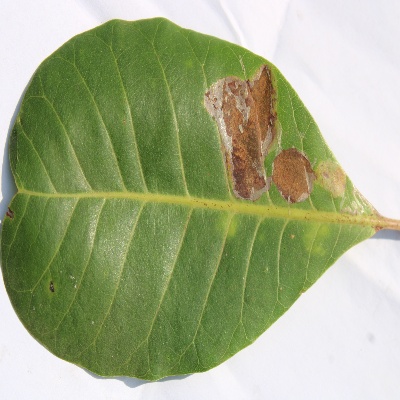
Crop: Cashew
Condition: leaf miner